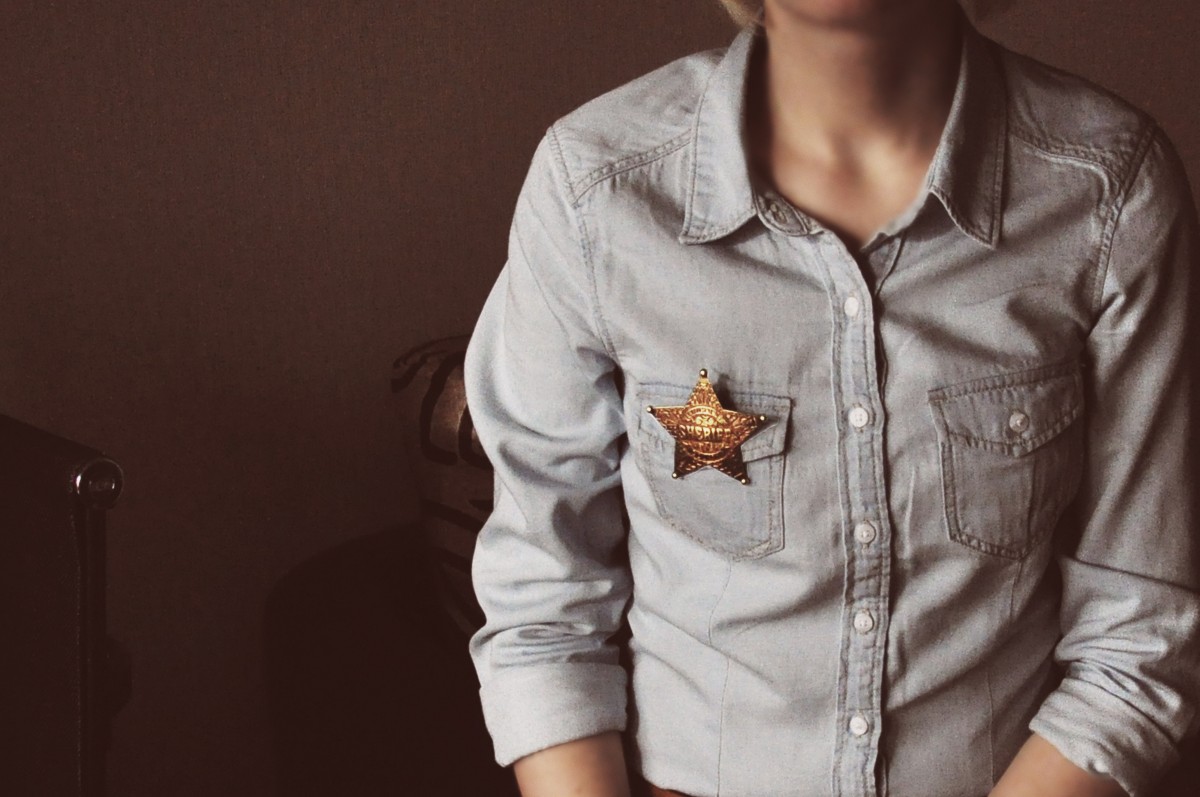
Tags: model, spring, fashion, clothing, textile, sleeve, photo shoot